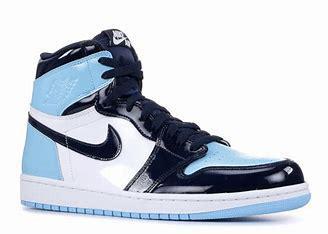
Brand: Jordan
Model: 1 OG